COVID-19 pandemic in Israel

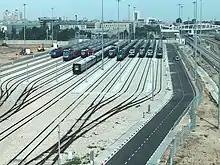
The Israel Railways stabling yard in Beersheba is full due to the coronavirus shutdown

As of 19 March, public transportation ridership was down 38.5 percent compared to before the virus outbreak. Public bus operations were strictly curtailed by the government, which placed an 8 p.m. curfew on bus operations nightly, and halted all public transportation between Thursday night at 8 p.m. and Sunday morning, going beyond the usual hiatus on public transportation in Israel during Shabbat (from Friday evening to Saturday evening). As of 22 March Israel's Ministry of Transport and Road Safety and its National Public Transportation Authority instituted a notification system allowing passengers using public transportation to inquire whether they had shared a ride with a person sick with COVID-19. The travel histories will be stored through the use of the country's electronic bus card passes, known as Rav-Kav. At the peak of the first wave, on 20 April 2020, public transportation ridership was down 80% compared to before the outbreak.